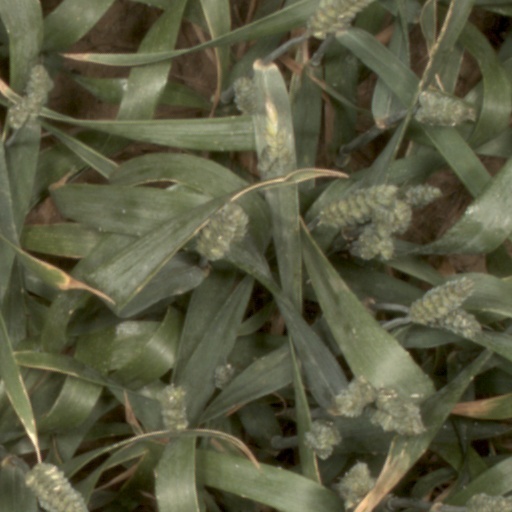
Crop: wheat